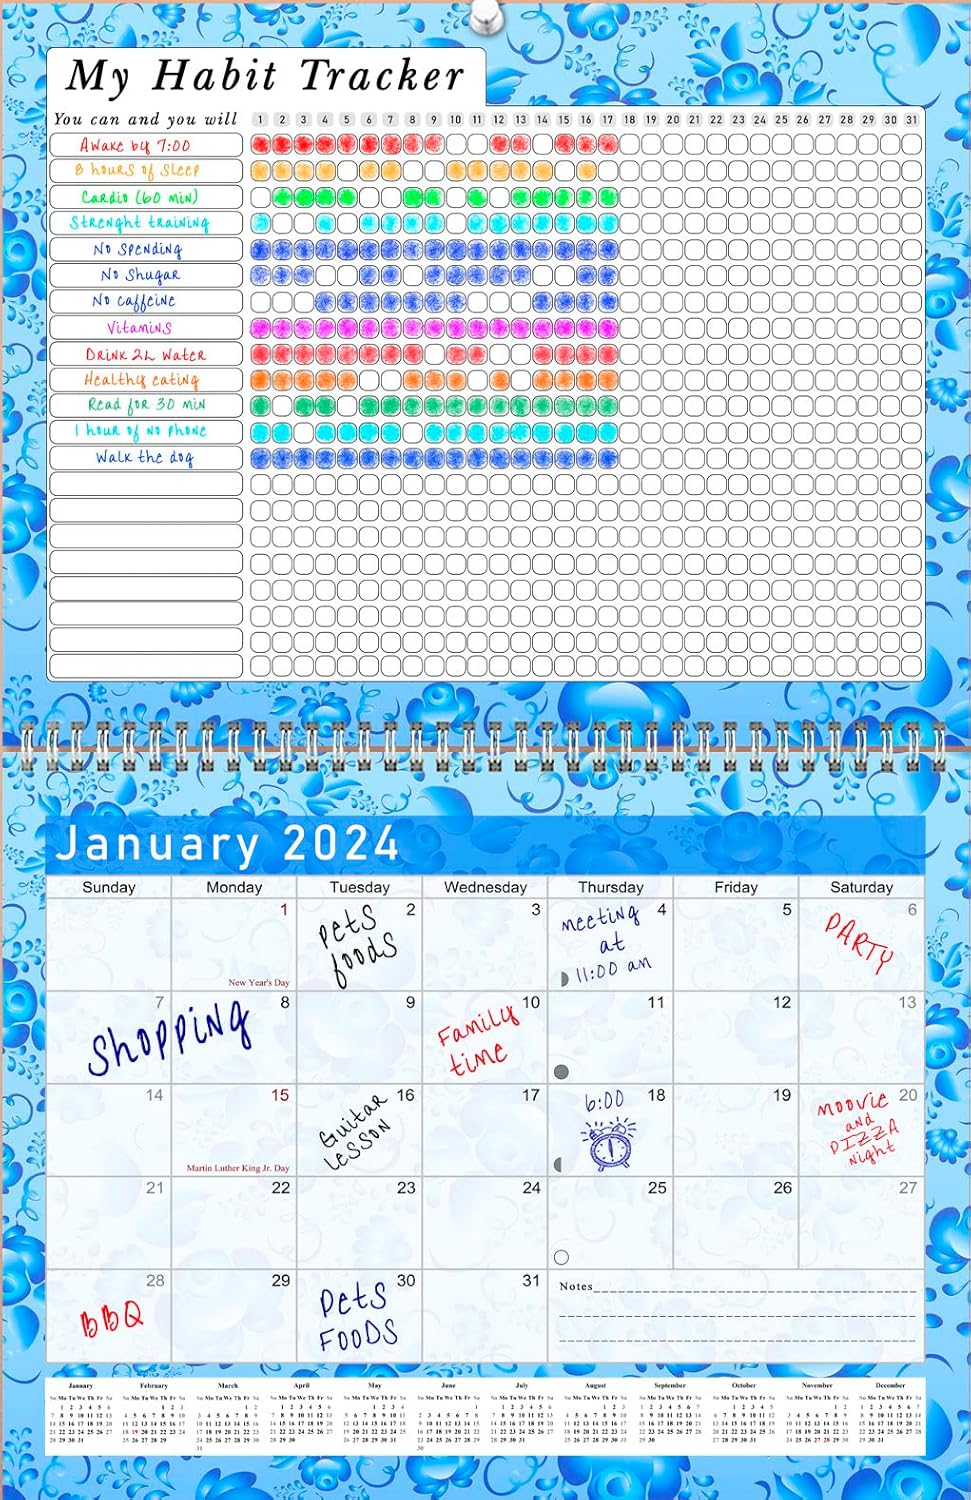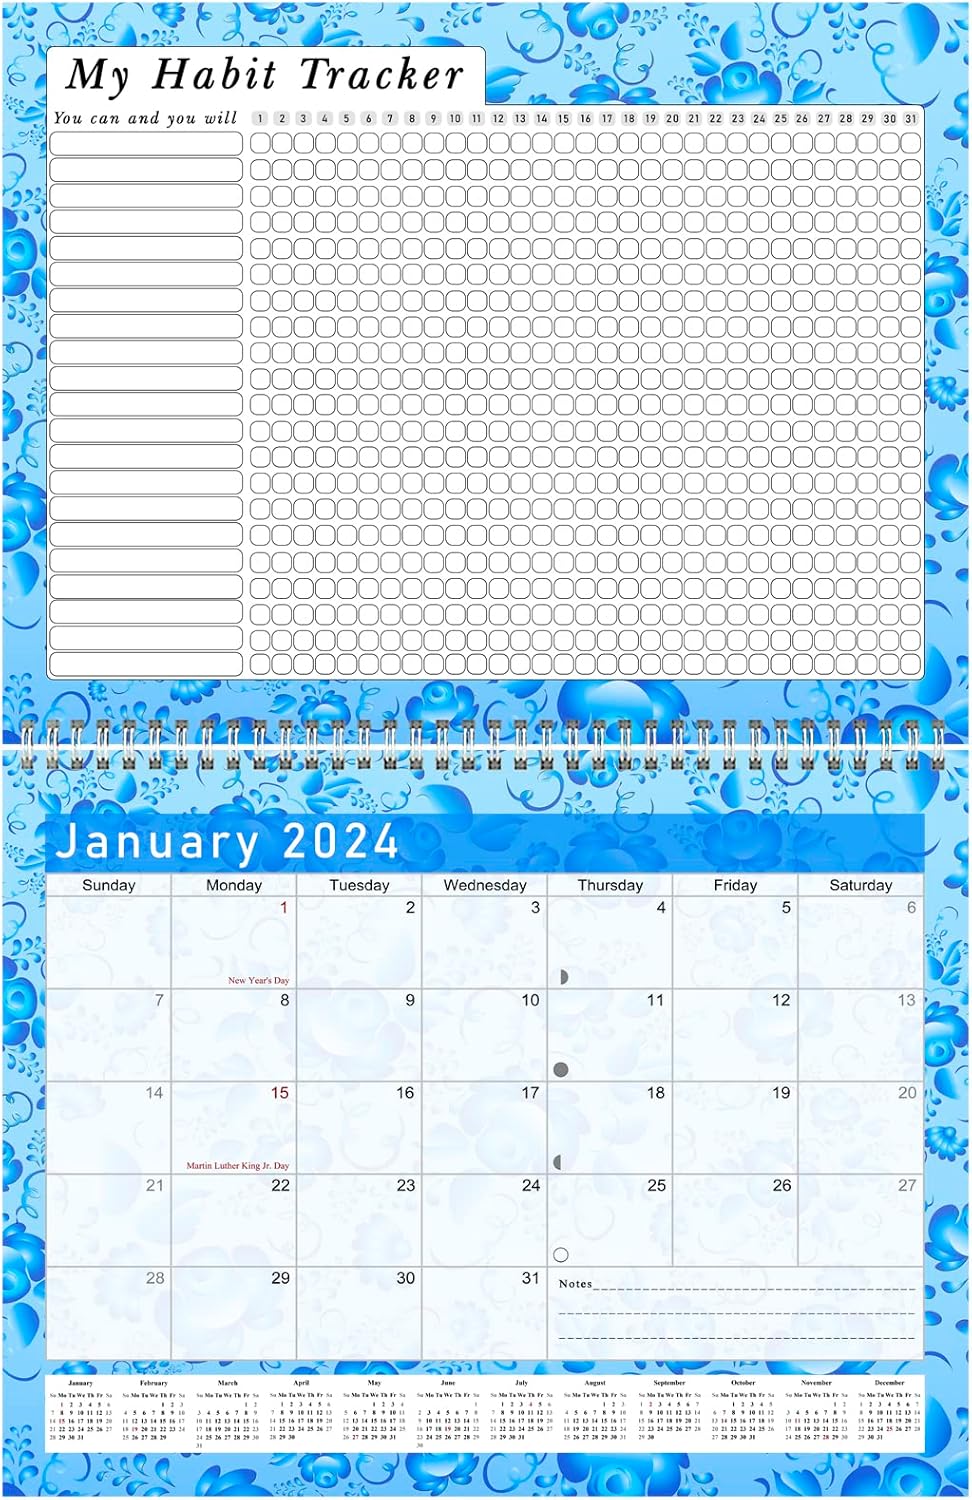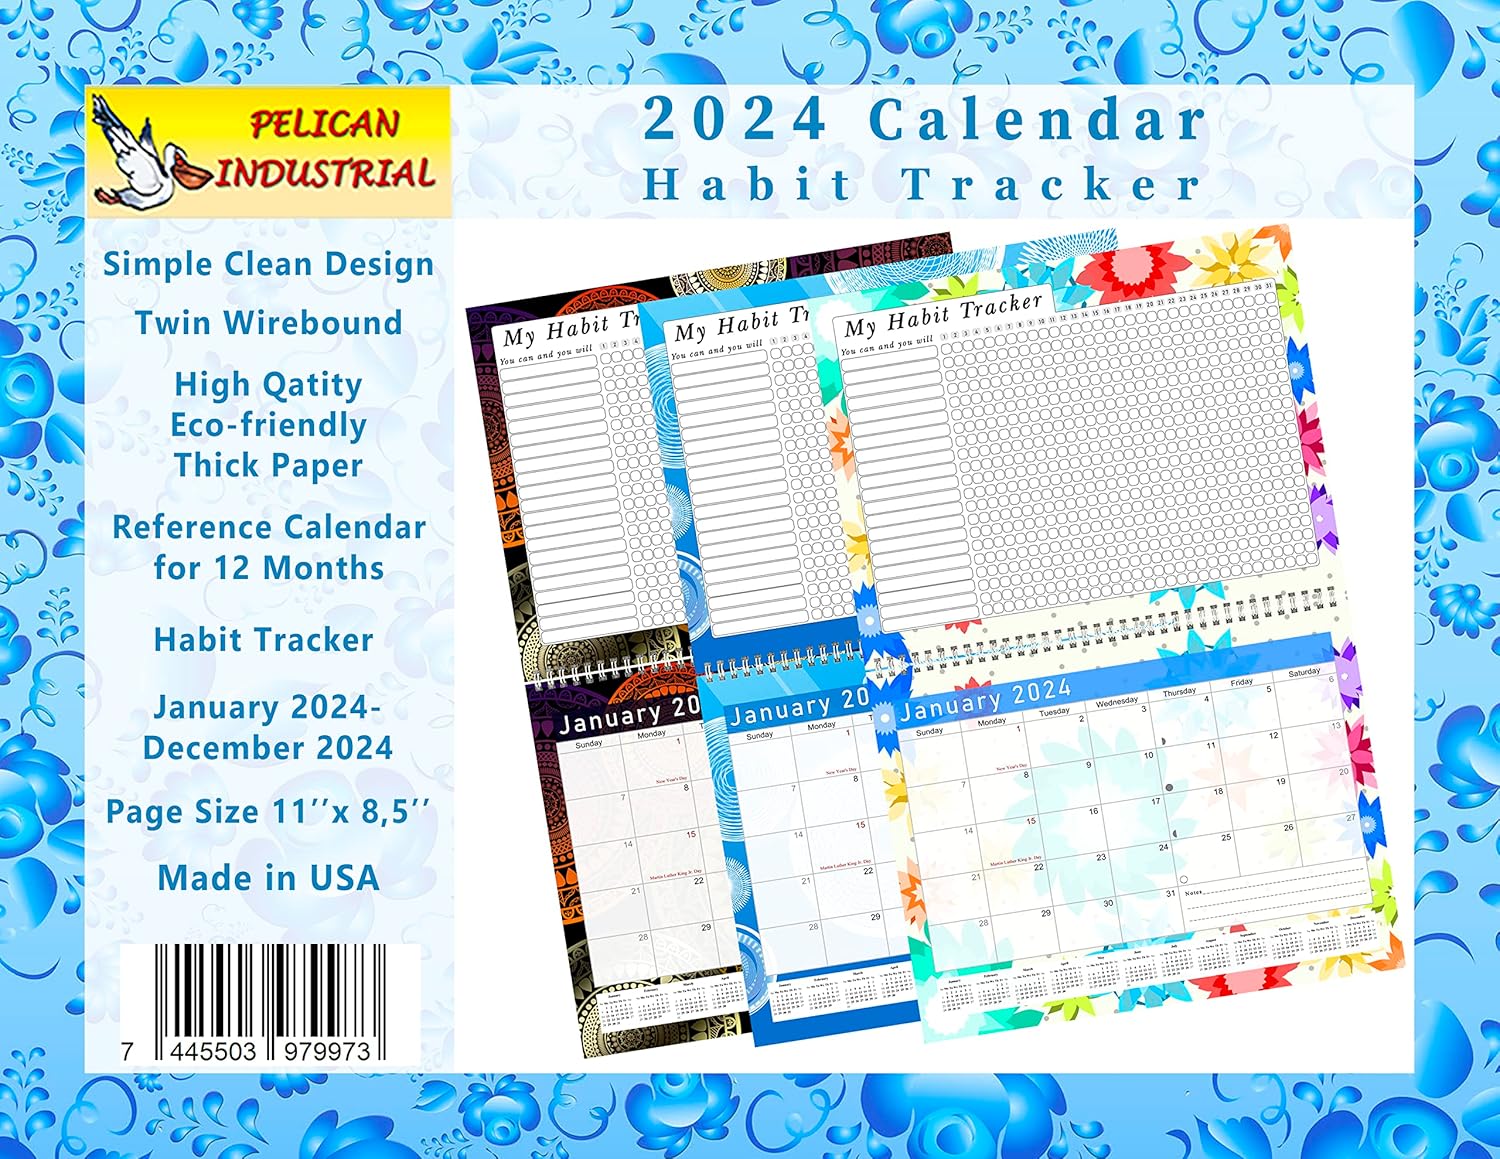
2024 Monthly Desktop/Wall Calendar/Planner - Habit Tracker - Daily, Weekly & Monthly Goal Motivational Habit Tracking Journal Inspirational - (Edition #019)
Category: Office Products
Calendar Size - 11" x 8.5" - Calendar start from January 2024 to December 2024 Calendar has 12 pages, 1 per month - Calendar can either lay flat on a desk, hang on any metal surface or hang it on the wall. There are 12 months tracking sections for habit tracking. Start whenever you want and you could keep your eyes on your progress for a whole year! This Habit Tracker Calendar has enough space to track 21 daily habits tracked for 31 days,
Features: Keep up with appointments, meetings and events with this 2024 Monthly Calendar | There are 12 months tracking sections for habit tracking. Start whenever you want and you could keep your eyes on your progress for a whole year! This Habit Tracker Calendar has enough space to track 21 daily habits tracked for 31 days, | Calendar Size - 11" x 8.5" - Calendar start from January 2024 to December 2024 Calendar has 12 pages, 1 per month - Calendar can either lay flat on a desk, hang on any metal surface or hang it on the wall | This Calendar has US holidays, Notes area, Full year-at-a glance at the bottom of every page, Phases of the Moon | HIGH QUALITY: Made in USA with High quality 65gsm paper - The thick uncoated paper allows for smooth writing and erasing so you can make big or small adjustments easily when plans change This handy calendar is perfect for home, school, office organization, dorm rooms, refrigerators and any metal surface. Flexible, removable and versatile | Please note that there may be some variation in the color of the on-screen image and the actual item received. This is subject to the brightness and contrast of your screen settings.